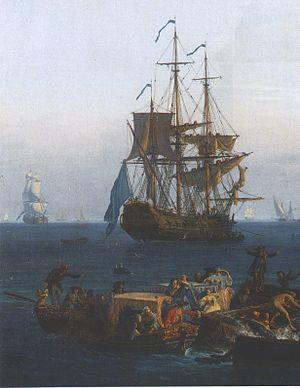
L'invention du bateau remonte à plusieurs milliers d'années, et correspond au besoin que l'homme a très tôt eu de pouvoir se déplacer sur l'eau, qu'il s'agisse de rivière ou de mer. Les bateaux ont accompagné l’homme dans son évolution. De la barque monoxyle du Mésolithique au puissant porte-avions nucléaire moderne, l'histoire des bateaux accompagne celle de l’Homme.